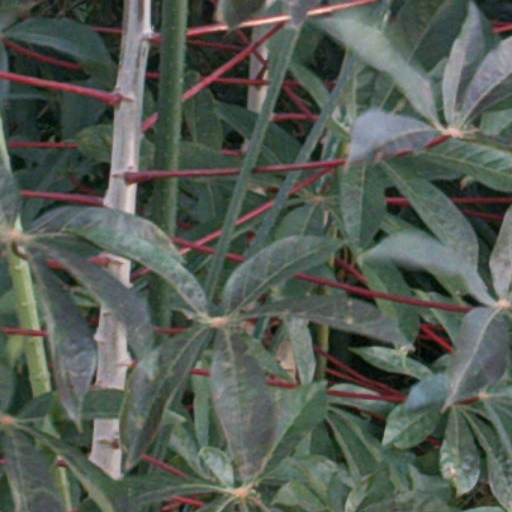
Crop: cassava